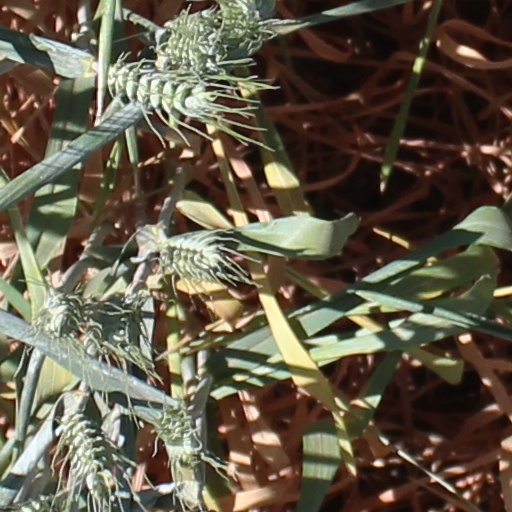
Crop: wheat